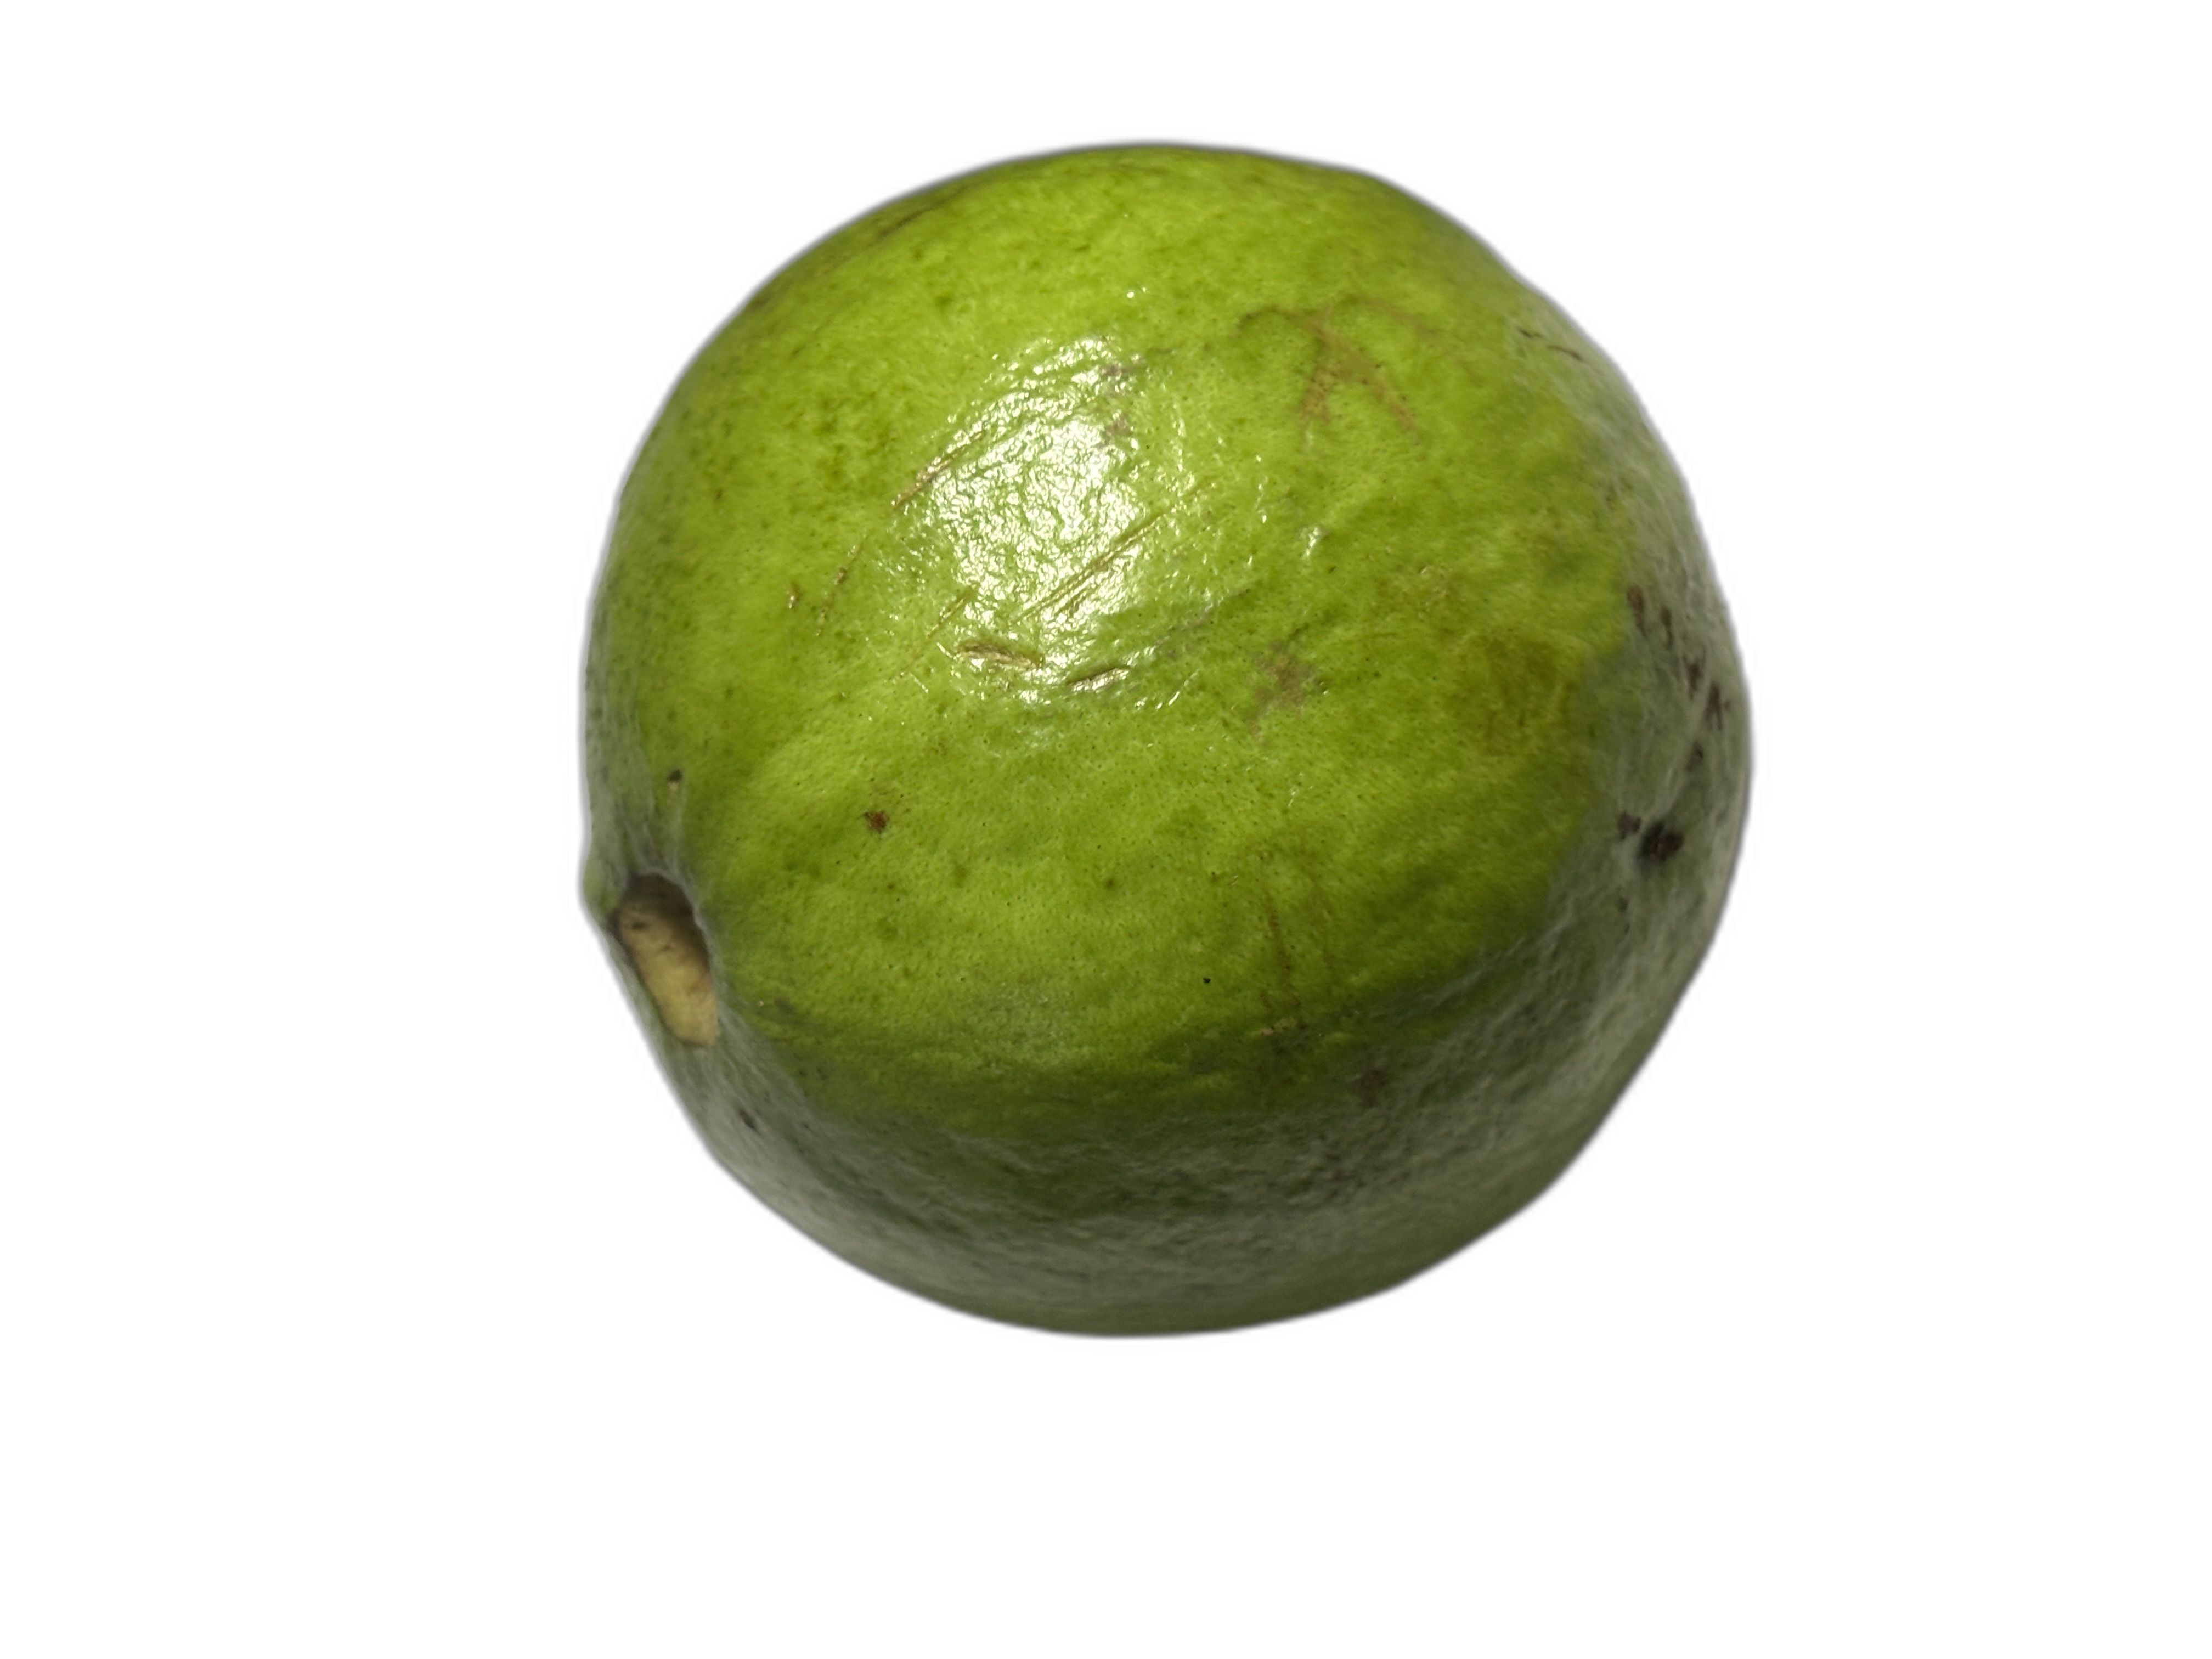
Plant part: fruit
Disease: Healthy